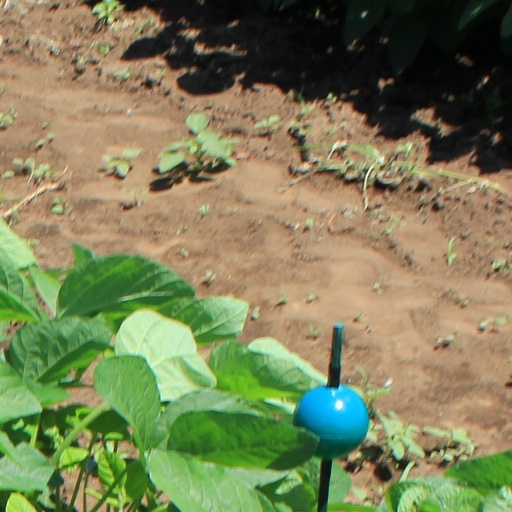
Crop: soybean